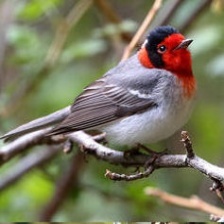
Species: RED FACED WARBLER
Scientific name: CARDELLINA RUBRIFRONS